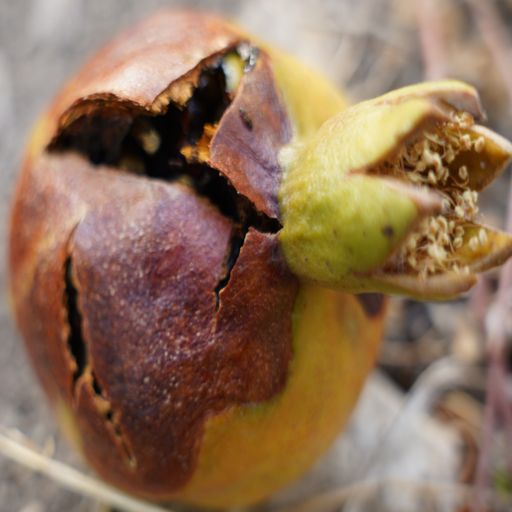
Label: Colletotrichum spp